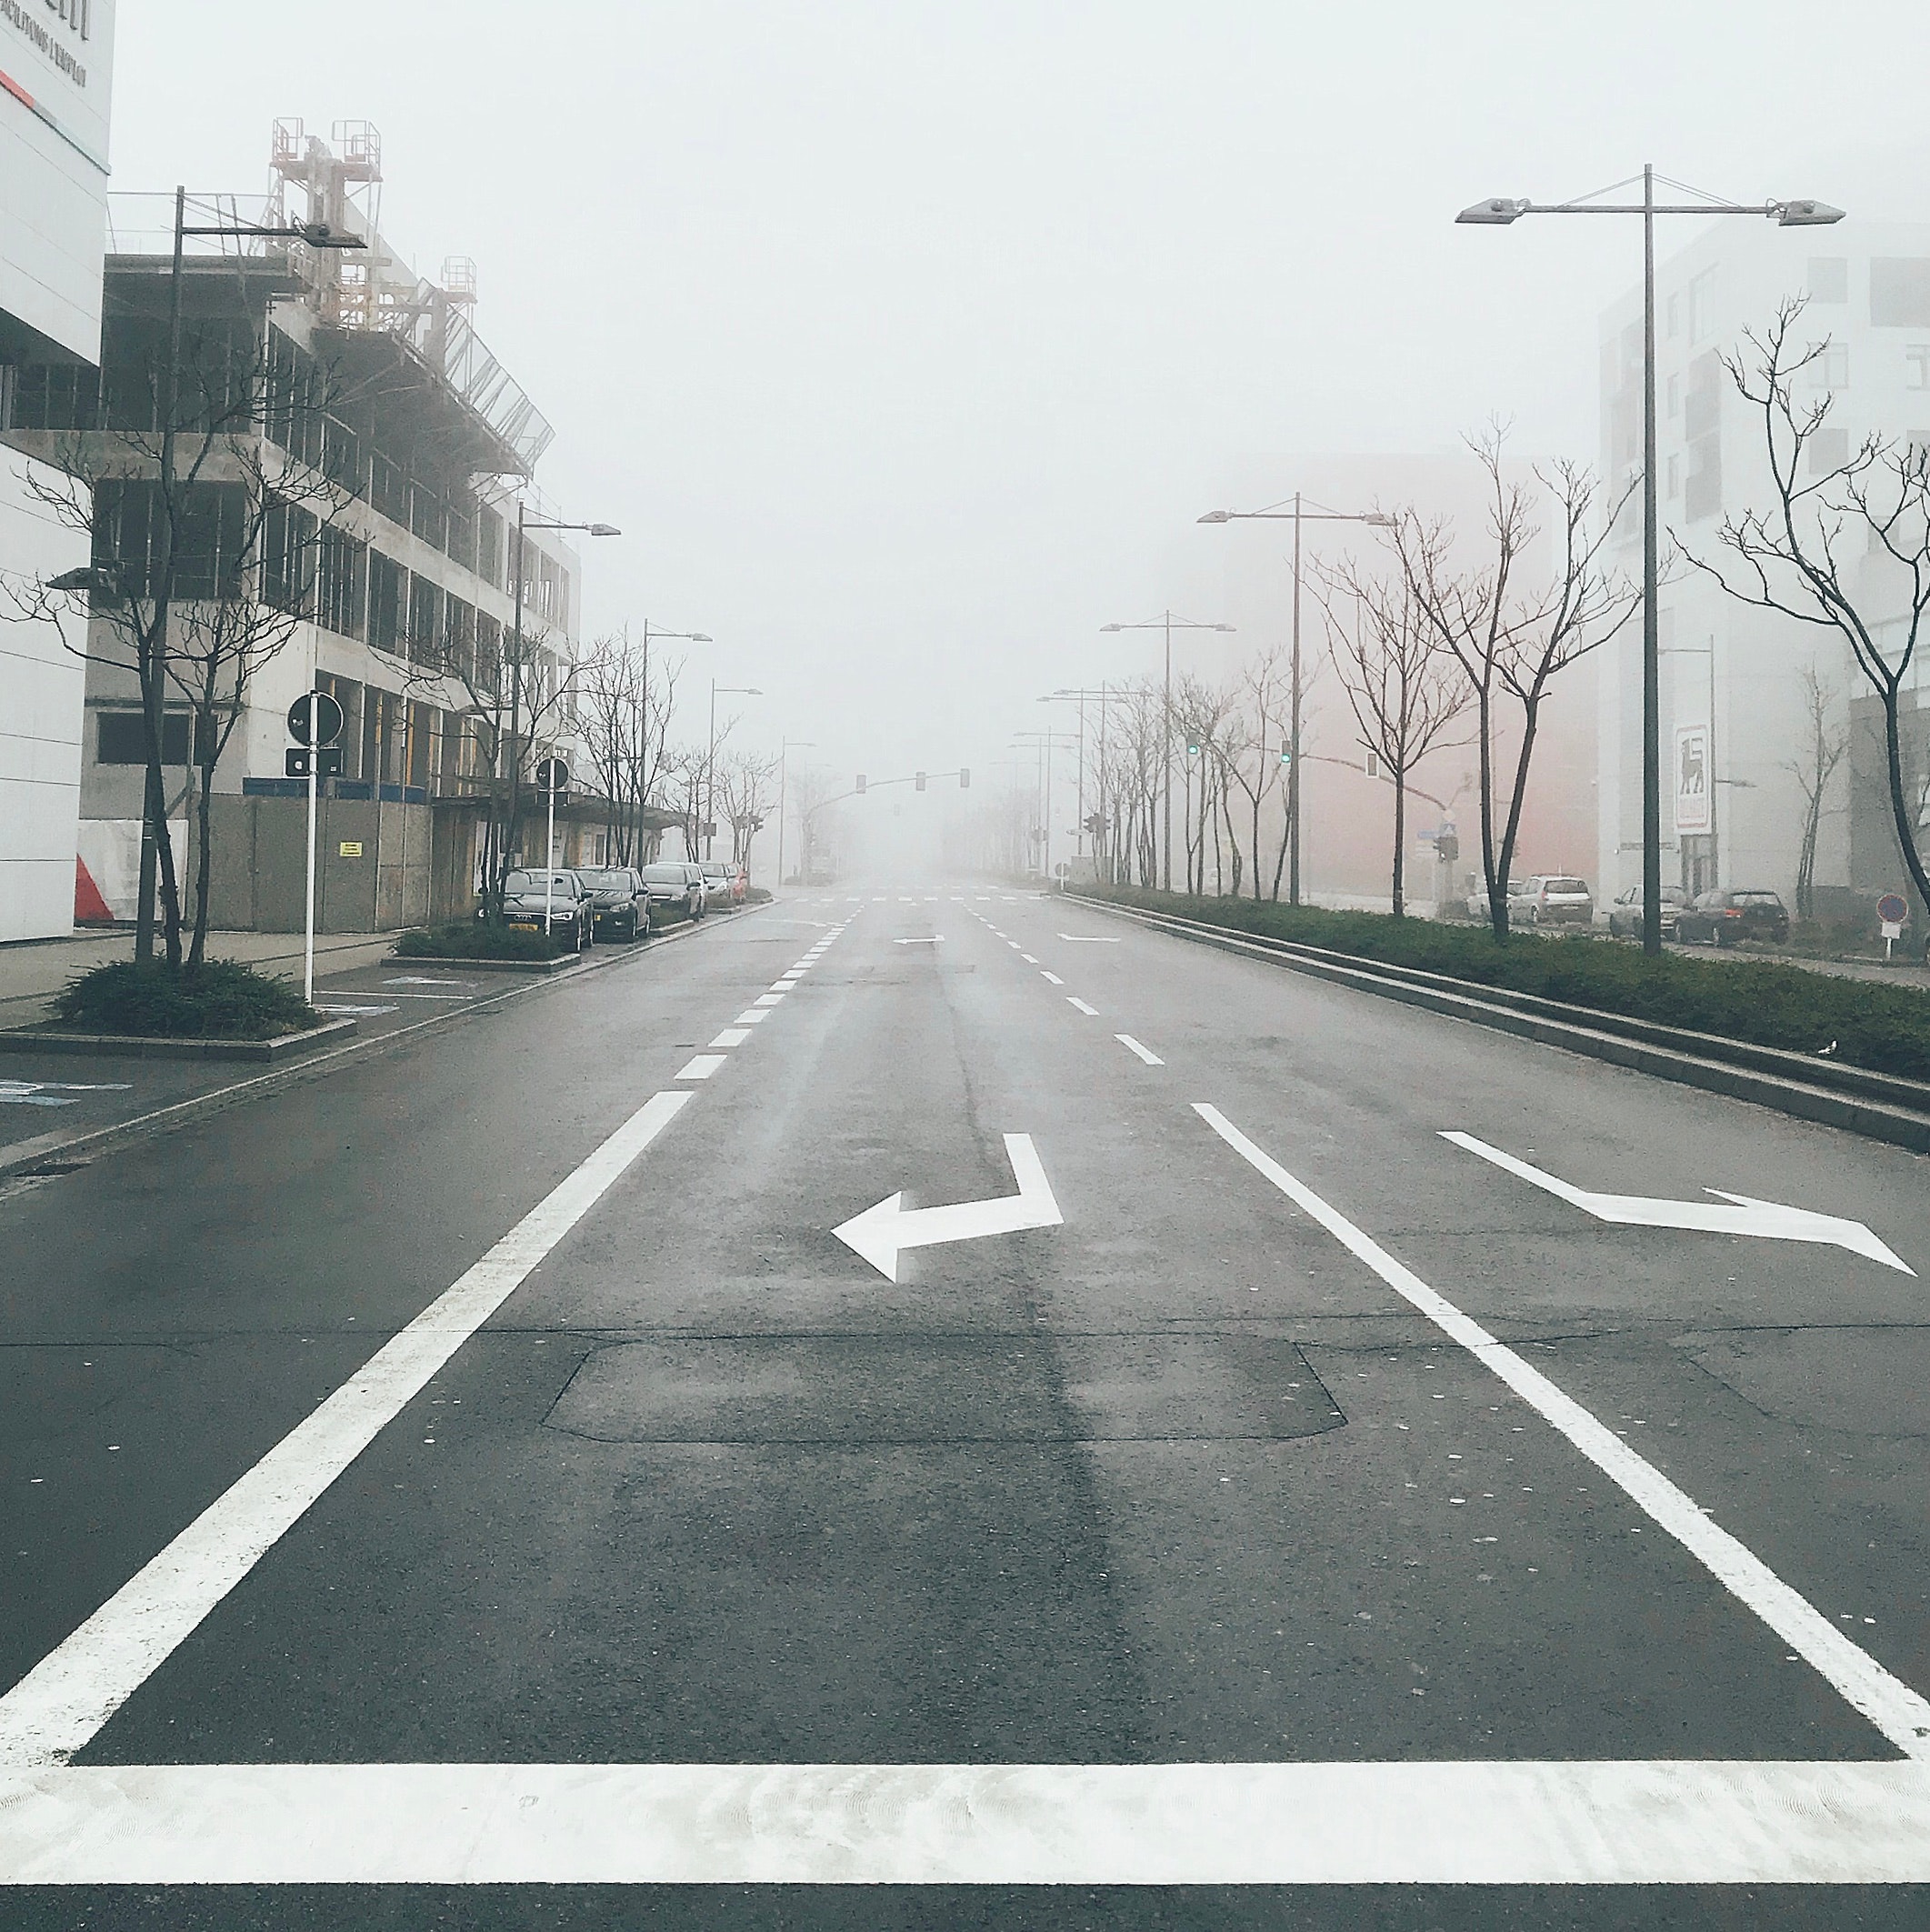
road, lane, asphalt, atmospheric phenomenon, thoroughfare, highway, infrastructure, street, line, road surface, mode of transport, urban area, tree, sky, nonbuilding structure, freeway, black and white, city, parallel, shoulder